Chholiya

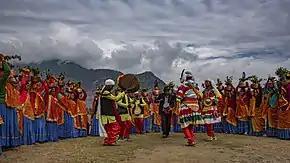
Chholiya dancers

Chholiya (Kumaoni) or Hudkeli (Nepali) is a traditional folk dance form originated in the Kumaon division of the Indian state of Uttarakhand and Sudurpashchim province of Nepal. It has today become a symbol of Kumaoni and Sudurpashchimi (mainly in Doti, Baitadi and Darchula districts) cultures. It is basically a sword dance accompanying a marriage procession but now it is performed on many auspicious occasions.